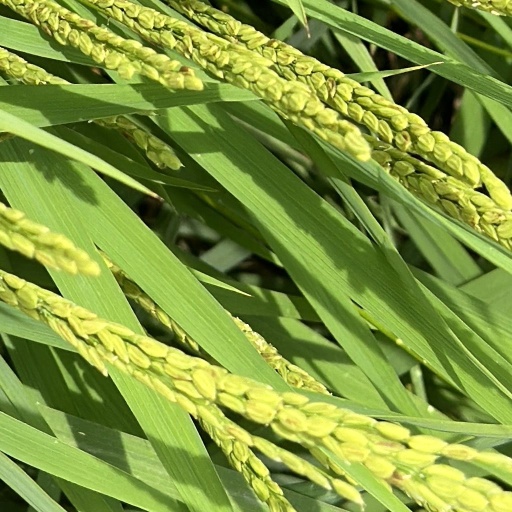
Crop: rice